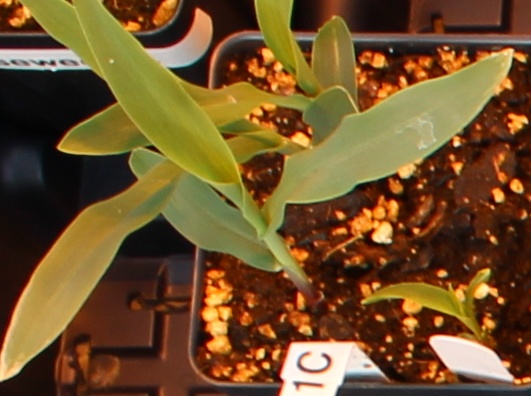
Label: Corn